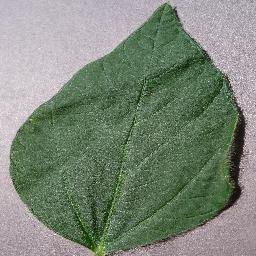
Label: Soybean___healthy